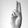
ASL letter: U